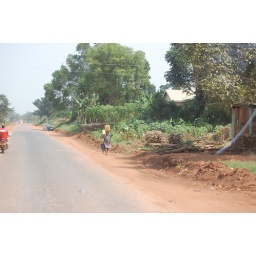
a couple young boys collecting water near Jinja, Uganda